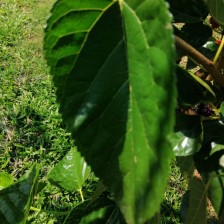
Variety: BlackOodTurkey